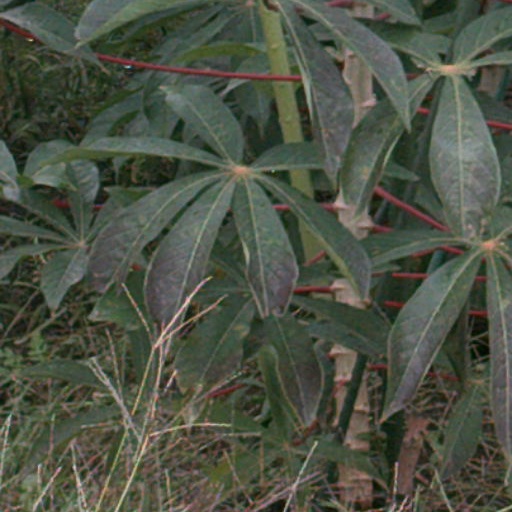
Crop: cassava